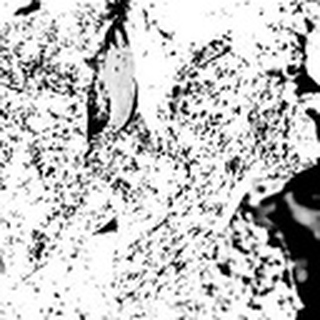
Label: cotton_powdery_mildew